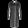
Label: Dress